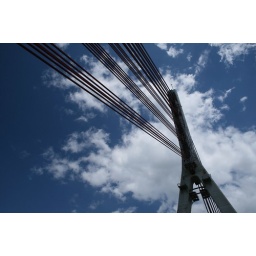
The new bridge over the river Rhine at Wesel (Germany). The bridge is under construction.